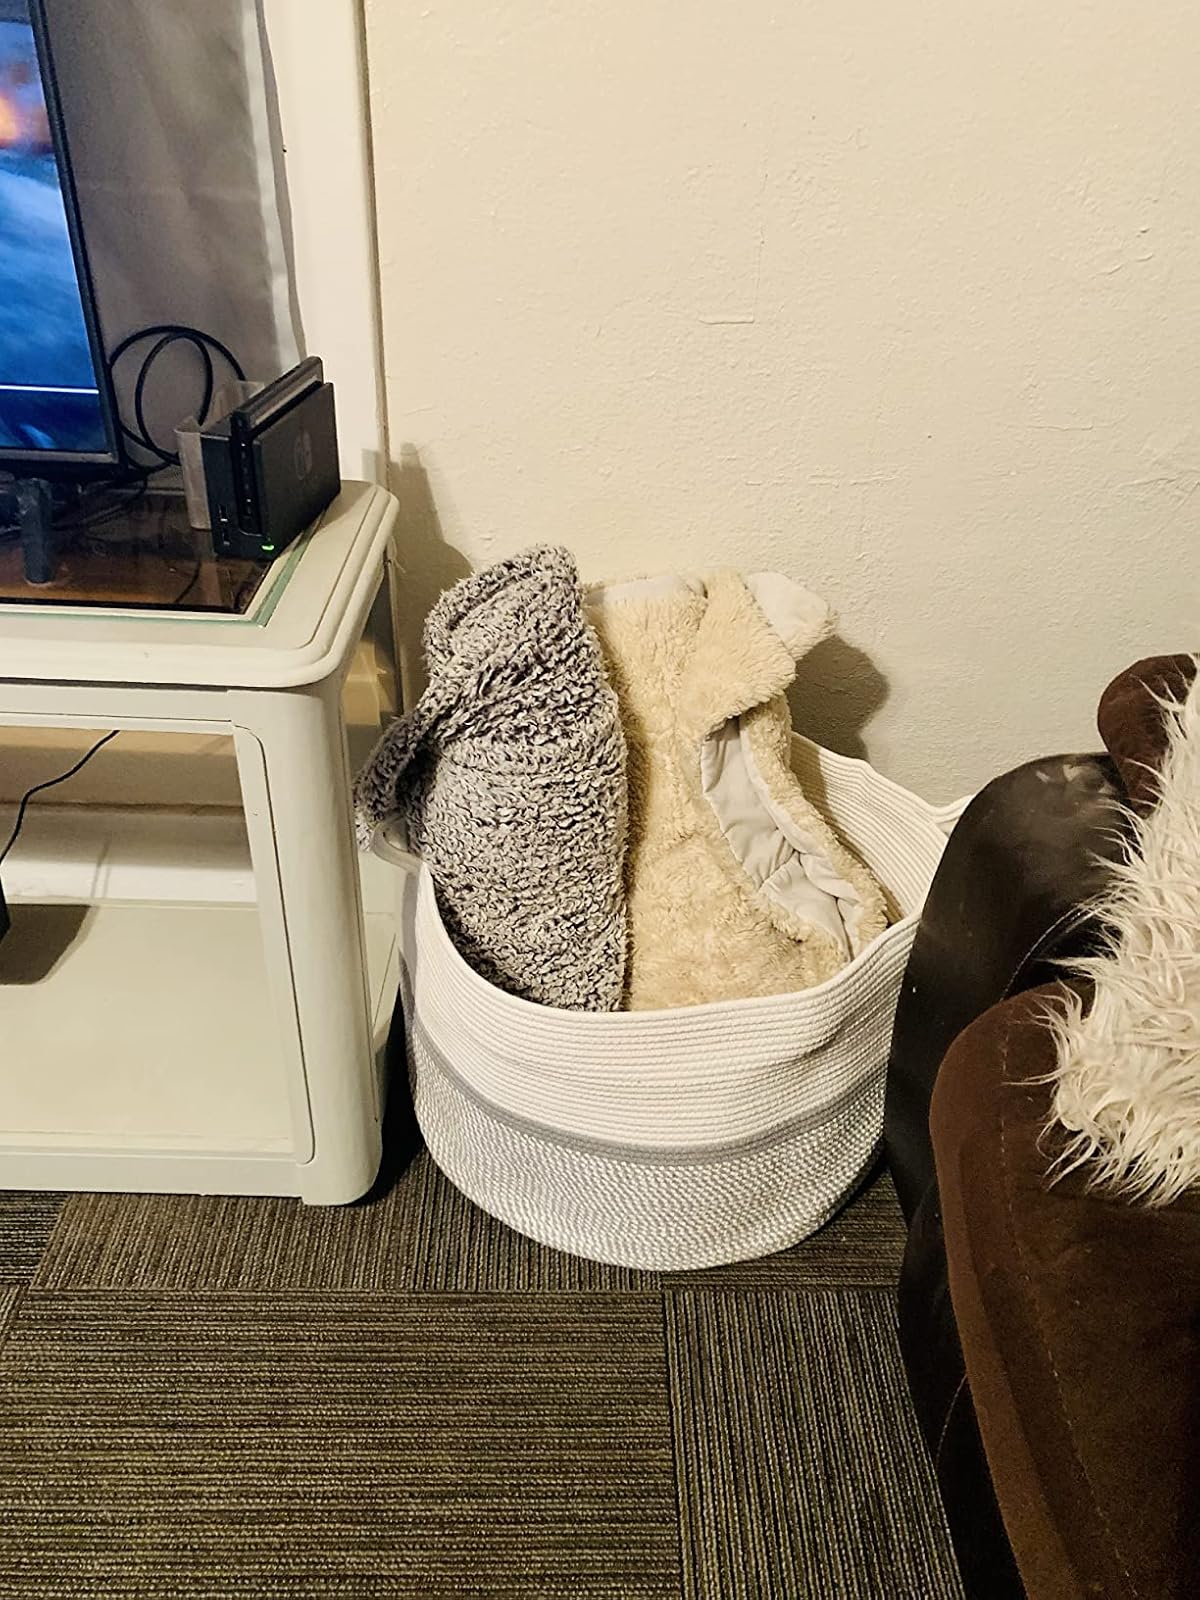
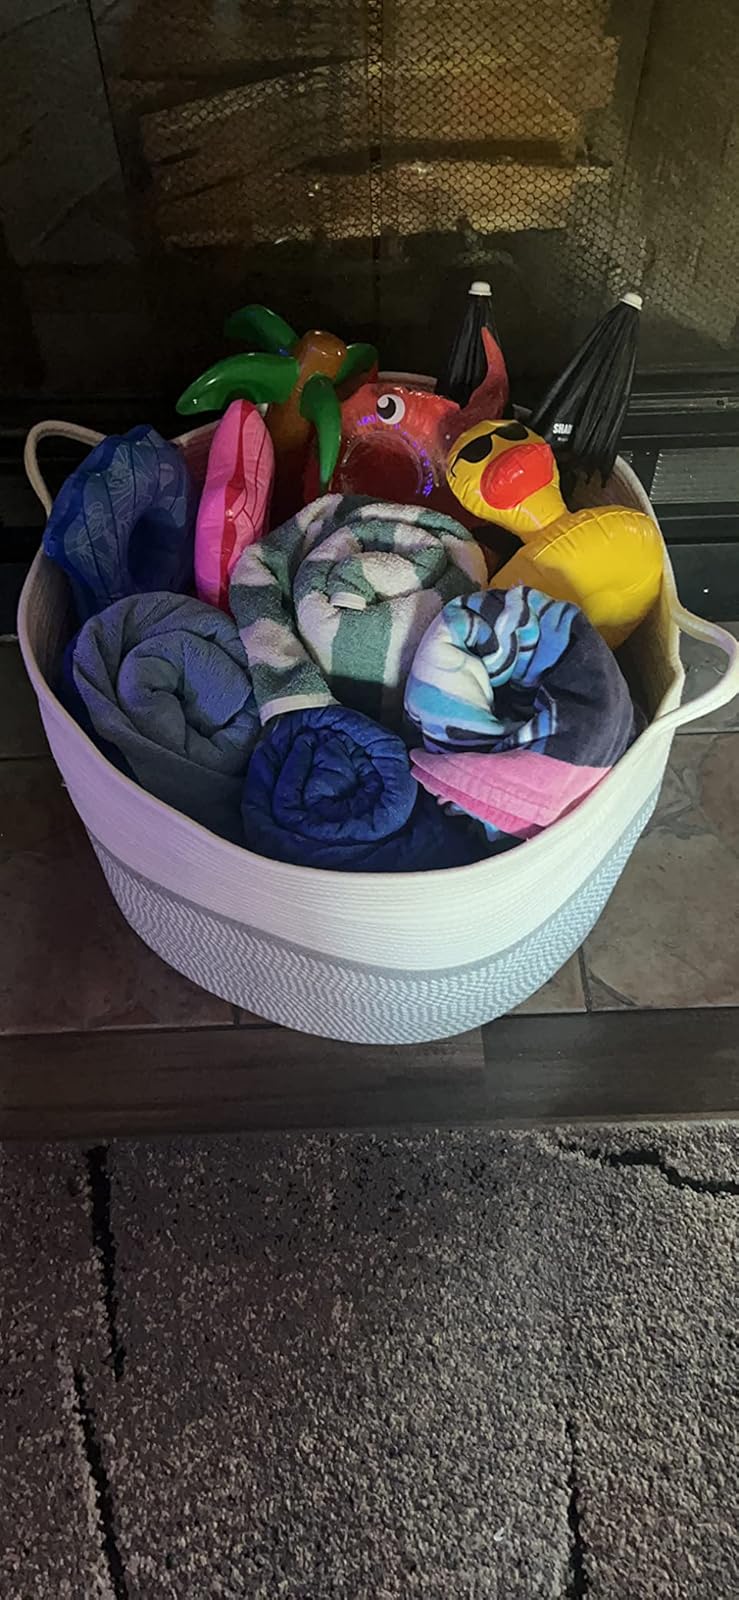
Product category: items_hamper
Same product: yes